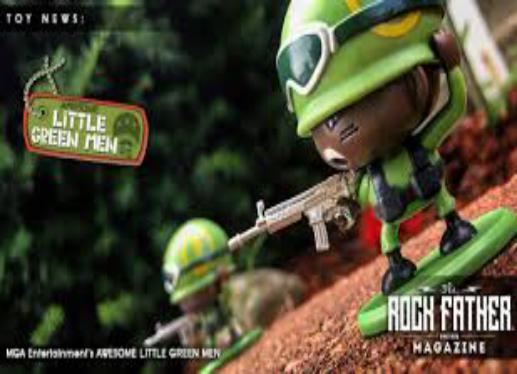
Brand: little green men
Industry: Leisure